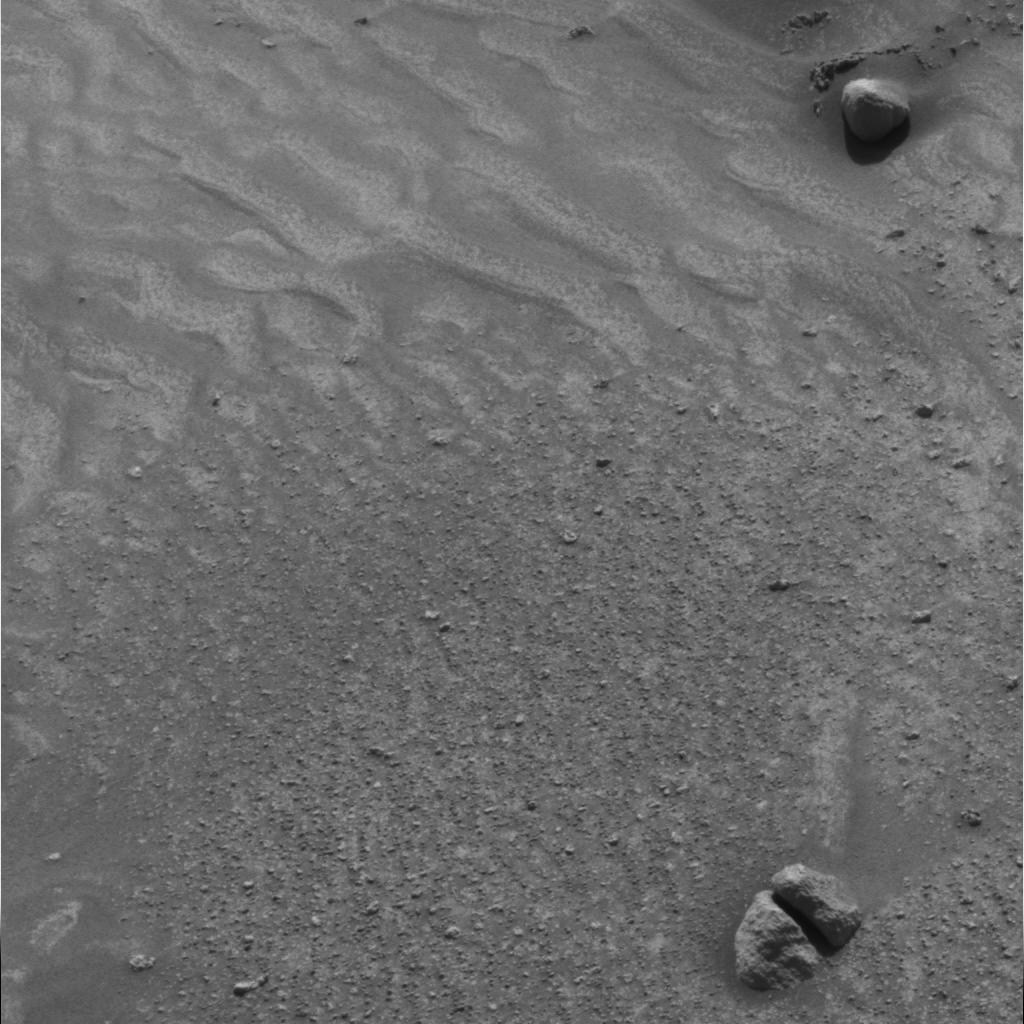
Surface features visible: Clasts, Dunes/Ripples, Soil, Nearby Surface